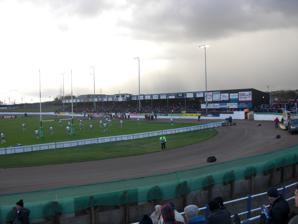
Building: Derwent Park
Country: United Kingdom
Year built: 1956
For other uses, see Derwent Park (disambiguation) . Derwent Park RL Town Ground Full name Derwent Park Stadium Former names Zebra Claims Stadium (2016 for sponsorship reasons) Location Workington , Cumbria Coordinates 54°38′53″N 3°33′20″W / 54.64806°N 3.55556°W / 54.64806; -3.55556 Capacity 10,000 Record attendance 17,741 - Workington Town vs Wigan , 13 March 1965 Construction Built 1956 Opened 1956 Tenants Workington Town (1956–) Workington Comets (1970–1981, 1999–2018) Workington Tigers (1987) Derwent Park is a Rugby League Stadium and former motorcycle speedway in Workington , England situated beside the Cumbrian River Derwent . It is used mostly for rugby league matches and is the home stadium of Workington Town who play in League 1 the 3rd tier of the British rugby league system . Derwent Park has a capacity of 12,000 people with 1,200 seats and the pitch is surrounded by a 398 yards (364 metres) motorcycle speedway track. History The stadium was opened in 1956. The record attendance at Derwent Park was set on 13 March 1965 when 17,741 spectators turned up for a third round Challenge Cup match against Wigan . Speedway began in Workington after a successful application was made by the promotion team for a licence to race at Derwent Park for the 1970 season. The promoters included former rider Ian Thomas and the rugby pitch required moving 25 yards sideways to accommodate the speedway track. Workington Comets raced at the stadium from 1970 until 1982. Speedway returned to Derwent Park for one season in 1987, when Glasgow Tigers arrived to race, while searching for a new home. However the team changed its name to Workington Tigers soon afterwards but held their last fixture against Stoke on 31 July. The team's results were expunged. It was the last season of speedway at Workington for twelve years. Floodlights were installed in 1990 and were first used on 17 October when Cumbria faced the touring Australians during the 1990 Kangaroo Tour in front of 6,750 fans on a cold night with Australia victorious 42–10 in a dominant display. Derwent also hosted the opening game of the 1994 Kangaroo Tour between Cumbria and Australia on a cold, wet day in front of only 4,227 fans. Australia were again dominant, winning 52–8 ( In both 1990 and 1994, the Australian team was composed mainly of the mid-week team and not those who were expected to play Test matches ). Speedway returned for a third time in 1999 and continued until 2019. Future In February 2019 plans for a new stadium for Workington were announced, this would in involve the demolition of Borough Park and Derwent Park. In June 2019, it was announced by the new leadership of Allerdale Borough Council that the new sports stadium would not be built. Internationals Leeds on the attack against Workington Town at Derwent Park in August 1994 Cumbria home matches Derwent Park has seen the county team Cumberland / Cumbria play host to various international touring teams. Date Opponent Result Attendance 31 October 1963 Australia 0–21 8,229 18 November 1967 Australia 17–15 7,545 17 October 1990 Australia 10–42 6,750 18 October 1992 Australia 0–44 5,156 2 October 1994 Australia 8–52 4,277 27 October 2004 Anzacs 12–64 4,203 25 October 2006 Tonga 28–16 1,639 7 October 2022 Jamaica 28–16 3,000+ Scotland vs. Italy at Derwent Park, Workington in 2013 Other internationals On 19 May 1994 Derwent Park was the host for the rugby union warm-up game between Italy and Ireland before the 1995 Rugby World Cup . Italy defeated Ireland 32–26 in front of 3,000 fans. Derwent Park held its first full international match on 1 December 2000 with the Aotearoa Māori versus Samoa game in the 2000 Rugby League World Cup . Samoa defeated Aotearoa Māori 21–16 in front of 4,107 fans. On 14 July 1990 the stadium was host to the "Cumbria Rock Festival" and bands included: Magnum , Saxon , Dogs D'Amour , Wolfsbane , the Almighty and Romeo's Daughter . On 13 July 1991, the second edition of the festival saw appearances by Marillion , Wolfsbane (who replaced Blackfoot on the bill as special guests), the Almighty , Atom Seed , Cheap and Nasty , FM , Jagged Edge , Sweet Addiction, Loud , Lisa Dominique , Dumpy's Rusty Nuts and Rattlesnake Kiss. Derwent Park at the RLWC in 2013 The stadium hosted two matches at Rugby League World Cup 2013: Scotland's ties against Tonga on Tuesday 29 October, watched in front of 7,630, and Italy Sunday 3 November, watched in front of 7,280. As part of the 2014 Rugby League European Cup, Derwent Park hosted the match between Scotland and Wales on 17 October. Scotland won the game 42-18. On 5 December 2014 it was announced that Workington Town had signed a lucrative sponsorship deal that would see the stadium renamed as the Zebra Claims Stadium for the start of the 2015 season. As part of the 2016 Rugby League Four Nations, the Zebra Claims Stadium hosted the match between New Zealand and Scotland on 11 November. The game ended in an 18-18 draw. Summary The following is a list of non-Cumbrian international matches played at Derwent Park since its opening in 1956. Date Result Attendance Tournament 1 November 2000 Samoa 21–16 Aotearoa Māori 4,107 2000 Rugby League World Cup Group 4 29 October 2013 Scotland 26–24 Tonga 7,630 2013 Rugby League World Cup Group C 3 November 2013 Scotland 30–30 Italy 7,280 2013 Rugby League World Cup Group C 27 October 2014 Scotland 42–18 Wales 2,036 2014 European Cup 11 November 2016 New Zealand 18–18 Scotland 6,628 2016 Rugby League Four Nations References